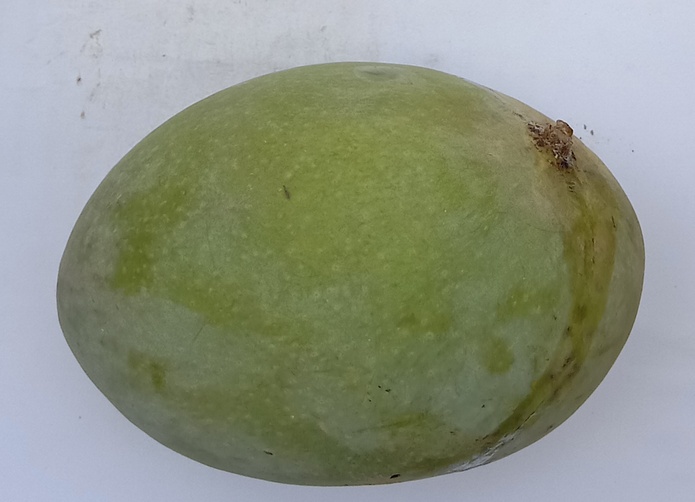
Mango variety: Fajri